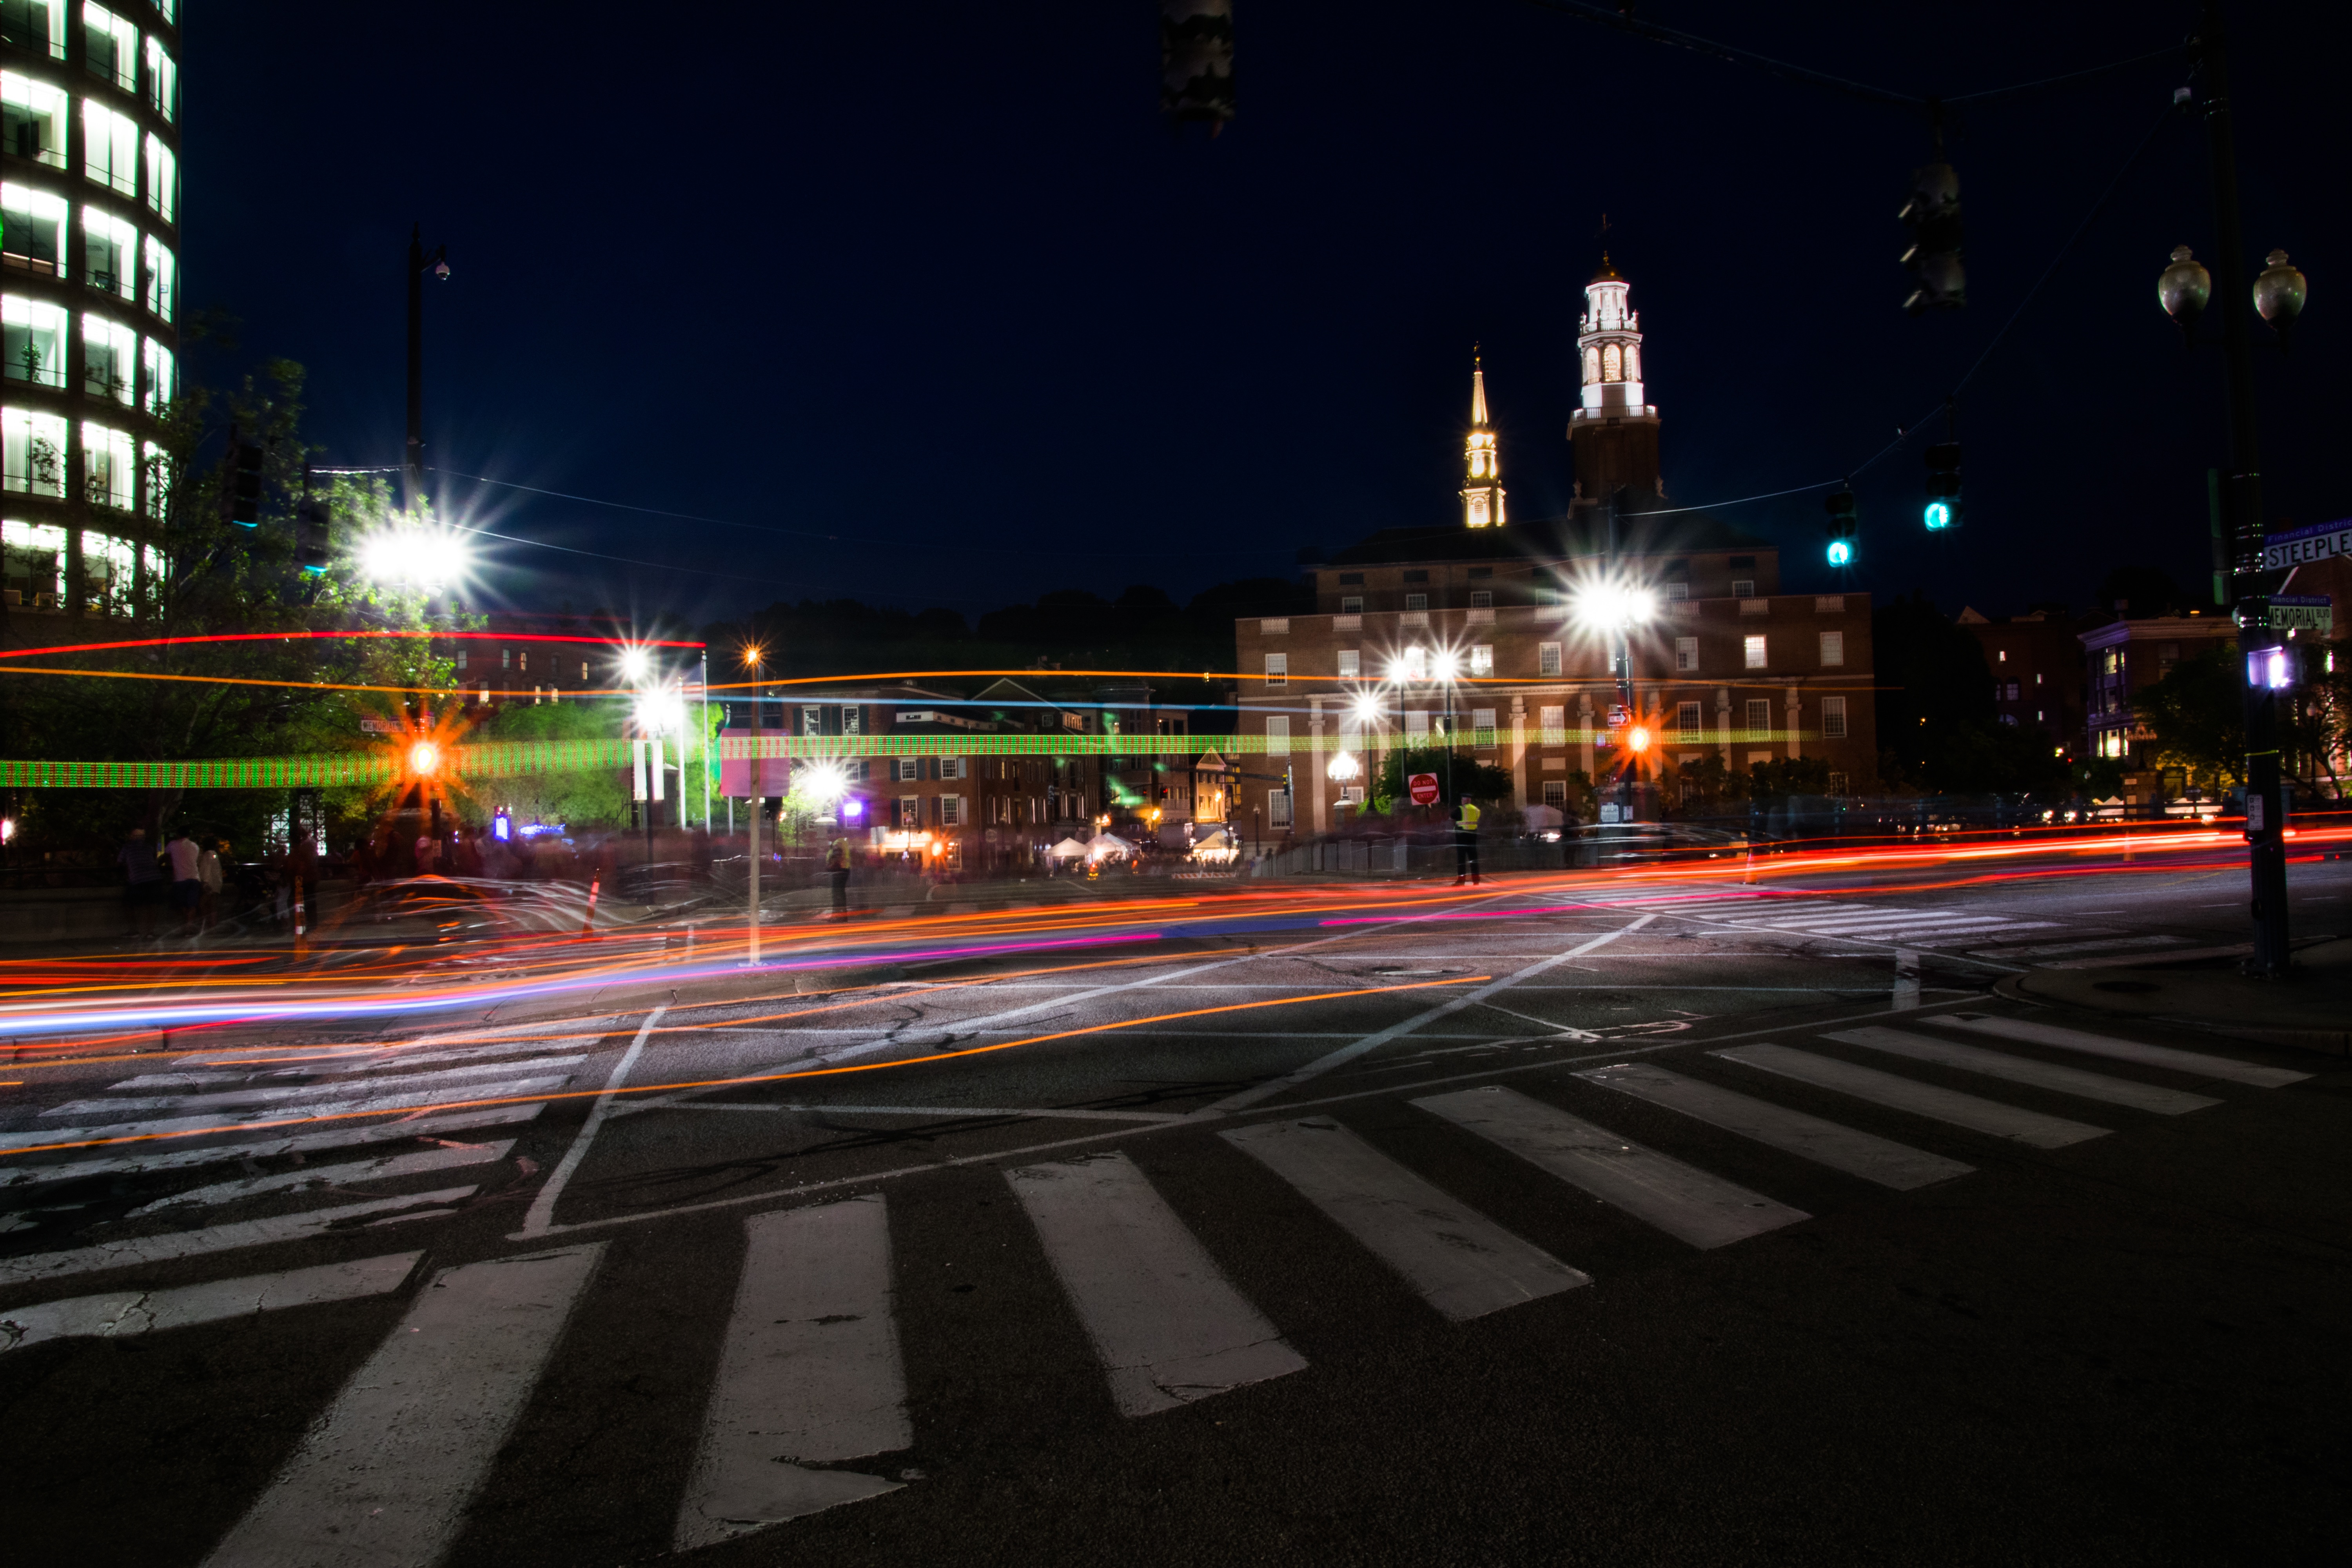
light, skyline, night, city, cityscape, downtown, dusk, evening, reflection, darkness, street light, lighting, metropolis, urban area, human settlement